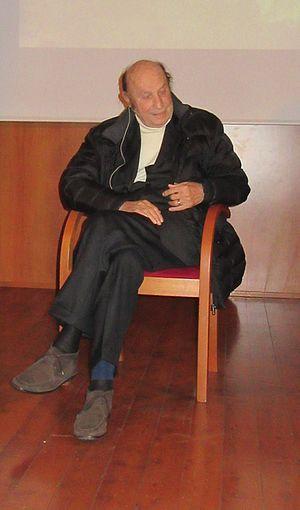
Francesco Alberoni, né le 31 décembre 1929 à Borgonovo Val Tidone dans la province de Plaisance en Émilie-Romagne, est un sociologue, journaliste et professeur en sociologie italien. Il a été membre du conseil d’administration et Conseiller à la place du président de la RAI, télévision nationale italienne, entre 2002 et 2005.